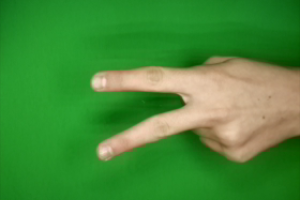
Label: scissors